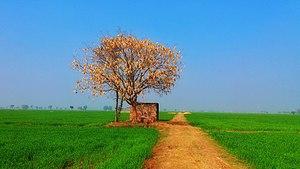
Le district de Sialkot est une subdivision administrative du nord de la province du Pendjab au Pakistan. Constitué autour de sa capitale, Sialkot, qui est par ailleurs l'une des plus importantes villes du pays, le district est entouré par le Jammu-et-Cachemire indien au nord, de Narowal à l'est, de Shekhupura et Gujranwala au sud, et enfin de Gujrat à l'ouest.